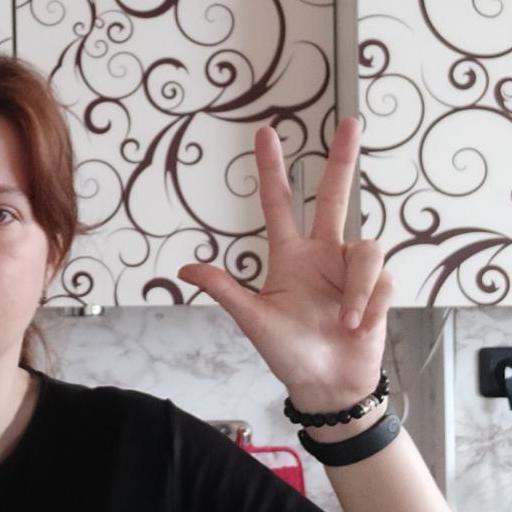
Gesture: three2